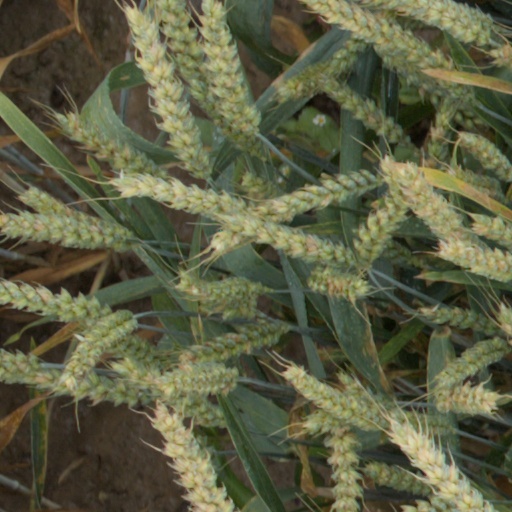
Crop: wheat